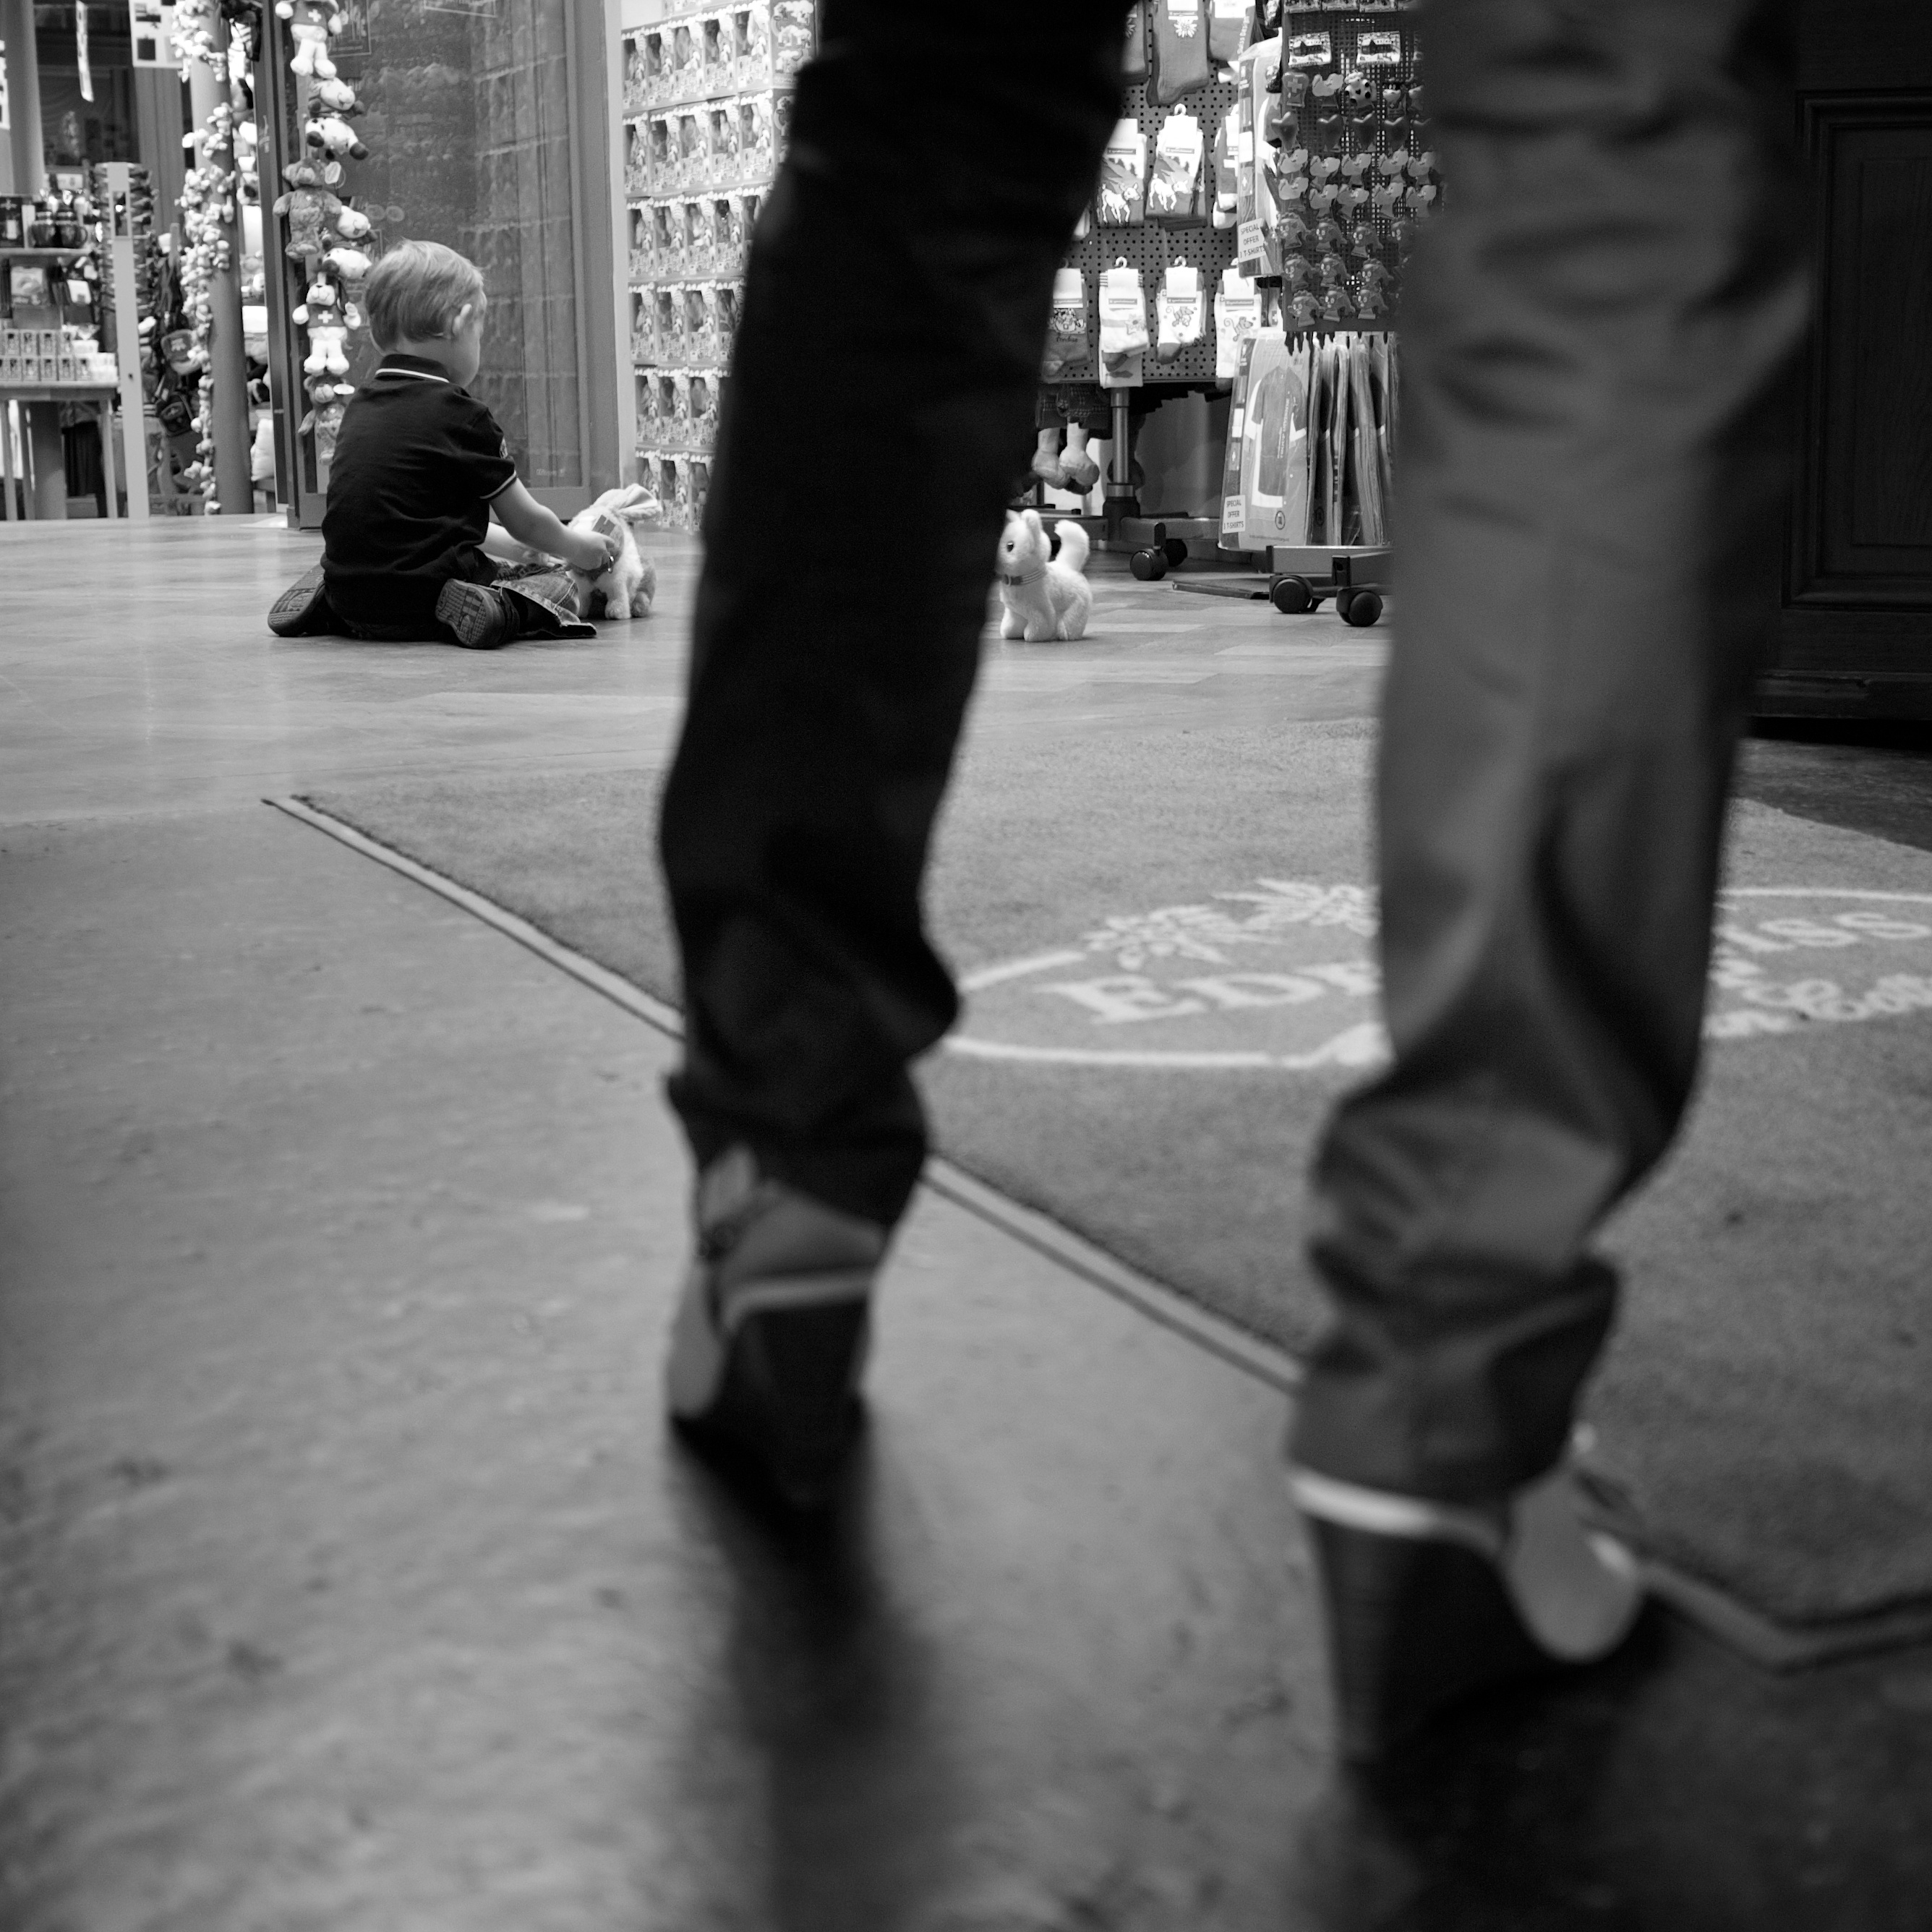
black and white, road, white, street, photography, ebook, leg, spring, training, fashion, black, monochrome, streetphotography, flickr, thomas, video, infrastructure, footwear, olympus, photograph, omd, fuji, leica, monochrom, leuthard, hcb, thomasleuthard, streettogs, monochrome photography